Max Christiansen

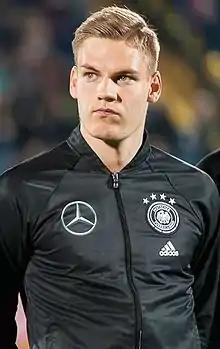
Christiansen with Germany U21 in 2016

Max Christiansen (born 25 September 1996) is a German professional footballer who plays as a midfielder for 3. Liga club 1860 Munich.